Yas'ur

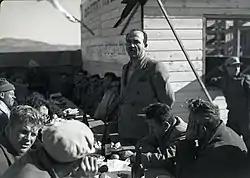
Establishment of Kibbutz Yas'ur, 1949; speaker - Levi Eshkol

Yas'ur (lit. "petrel") is a kibbutz in northern Israel. Located east of Acre in the Western Galilee, it falls under the jurisdiction of Mateh Asher Regional Council. In it had a population of .